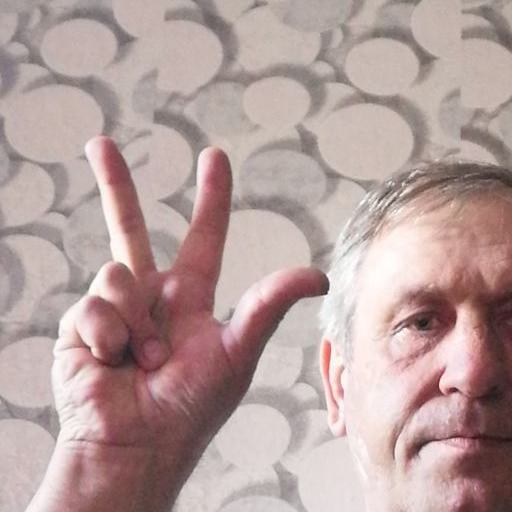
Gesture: three2